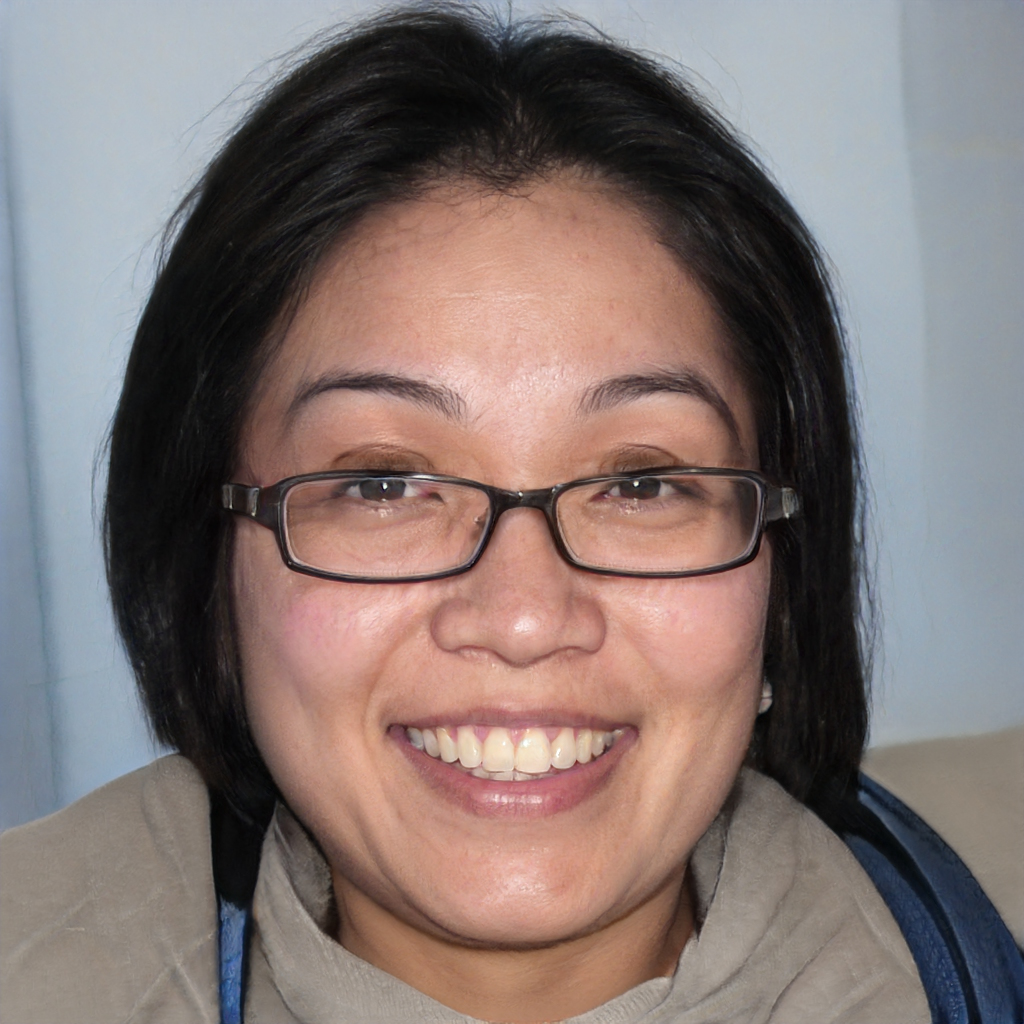
Portrait style: Real Portrait